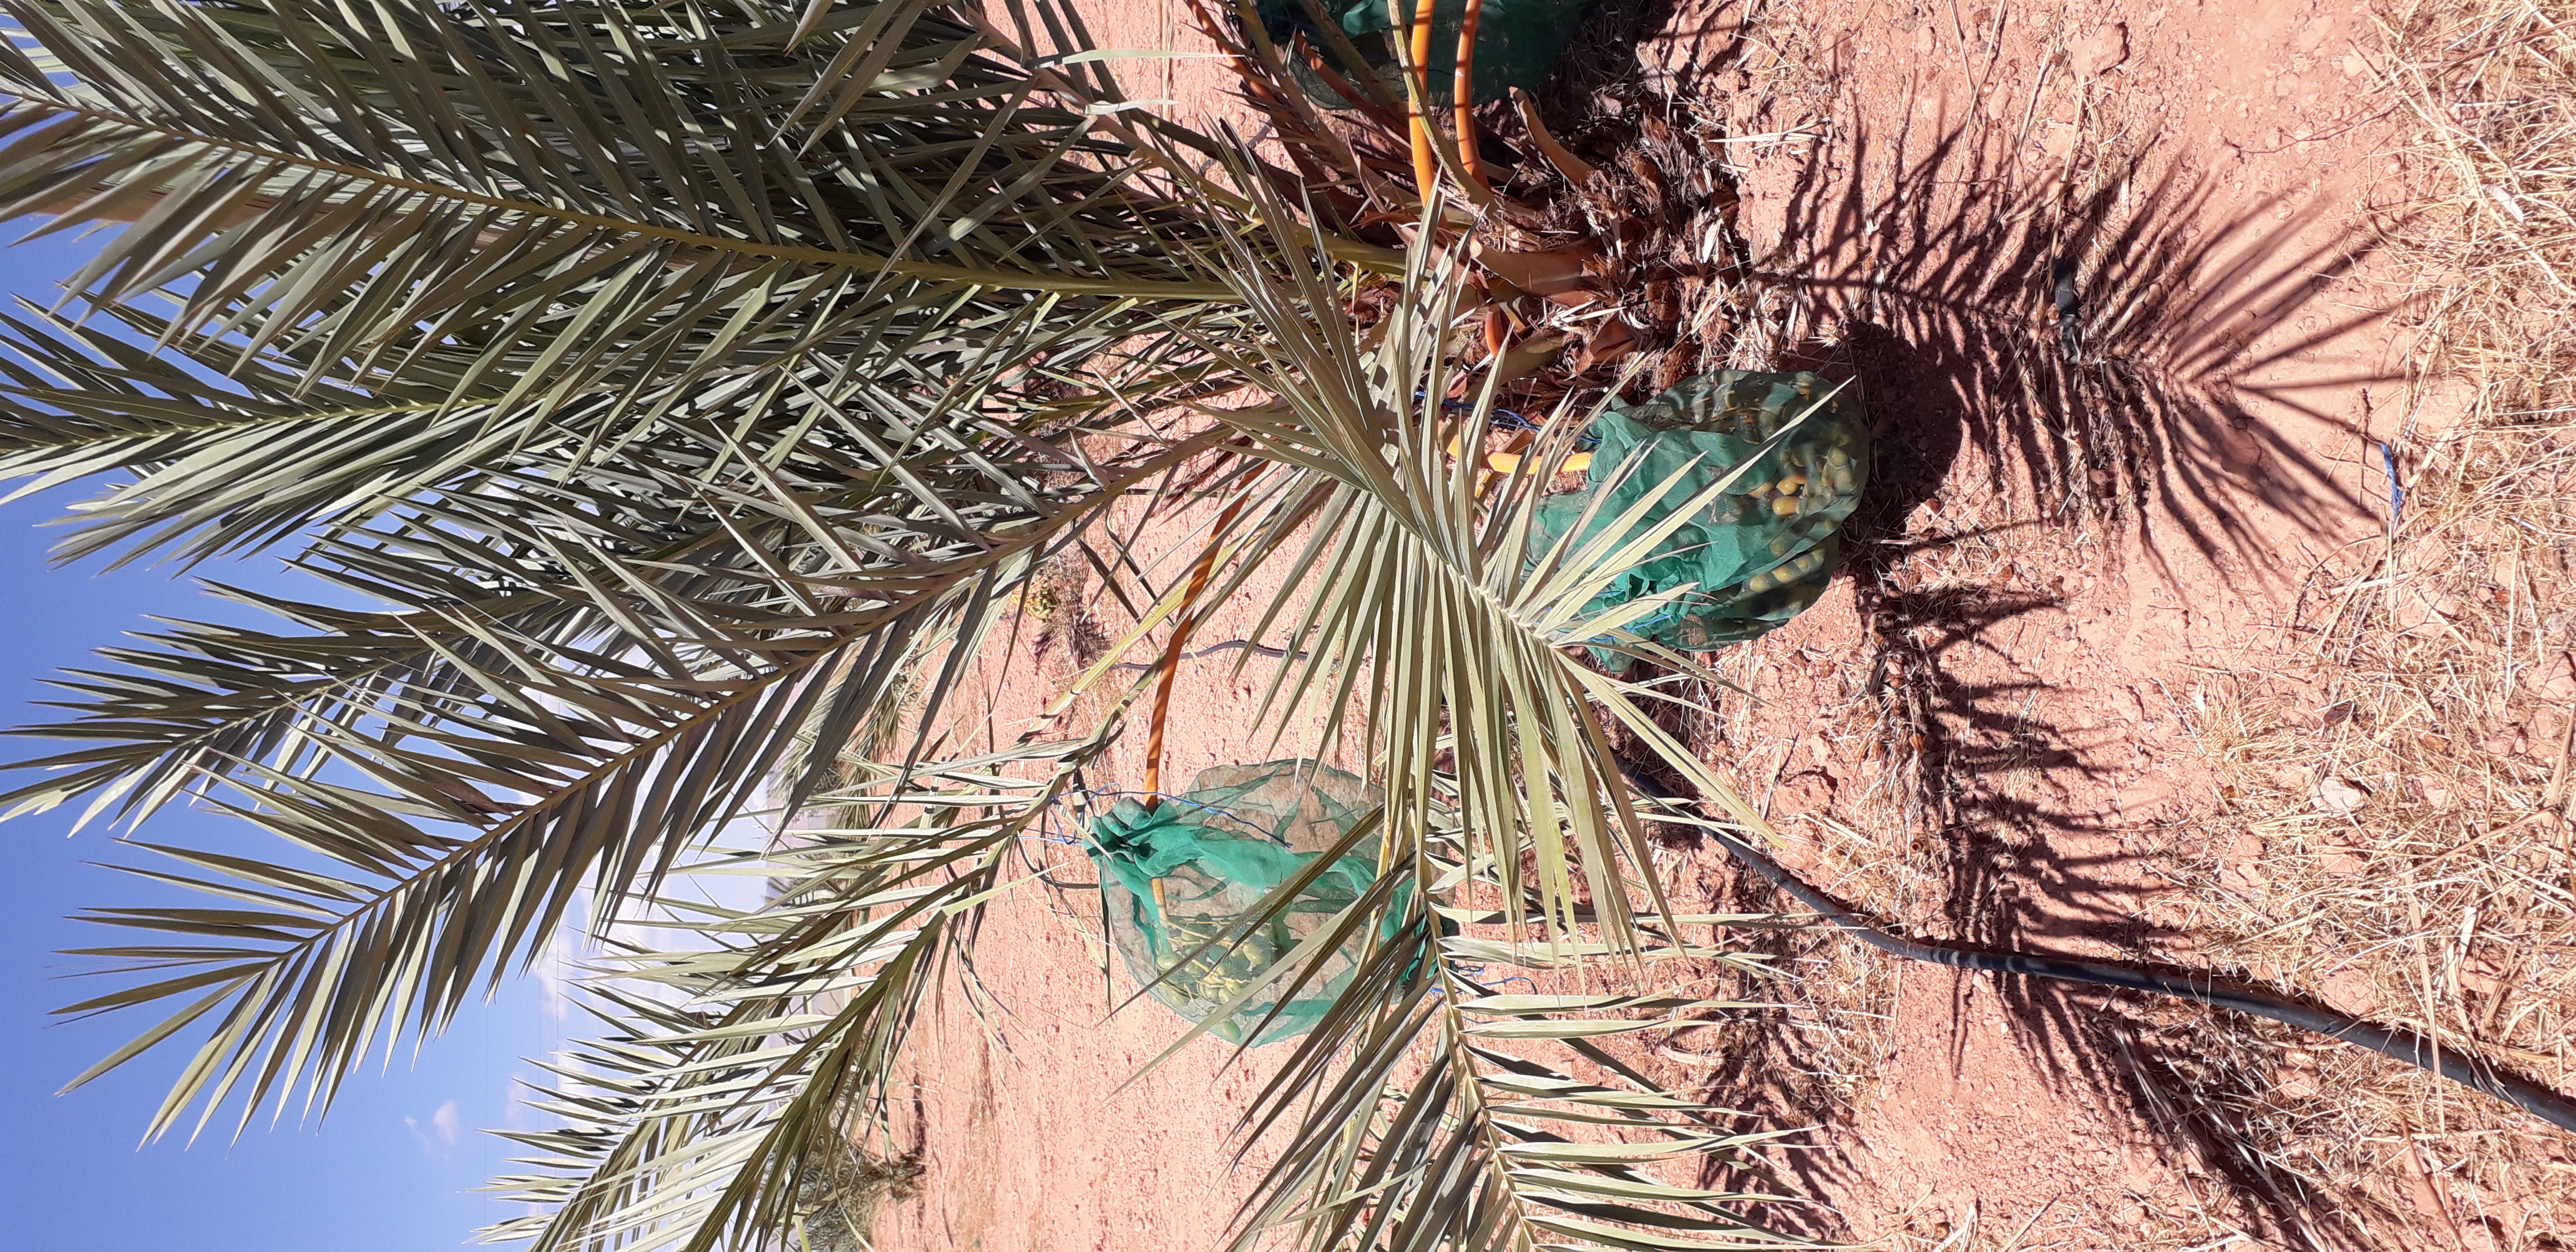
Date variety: Boufagous